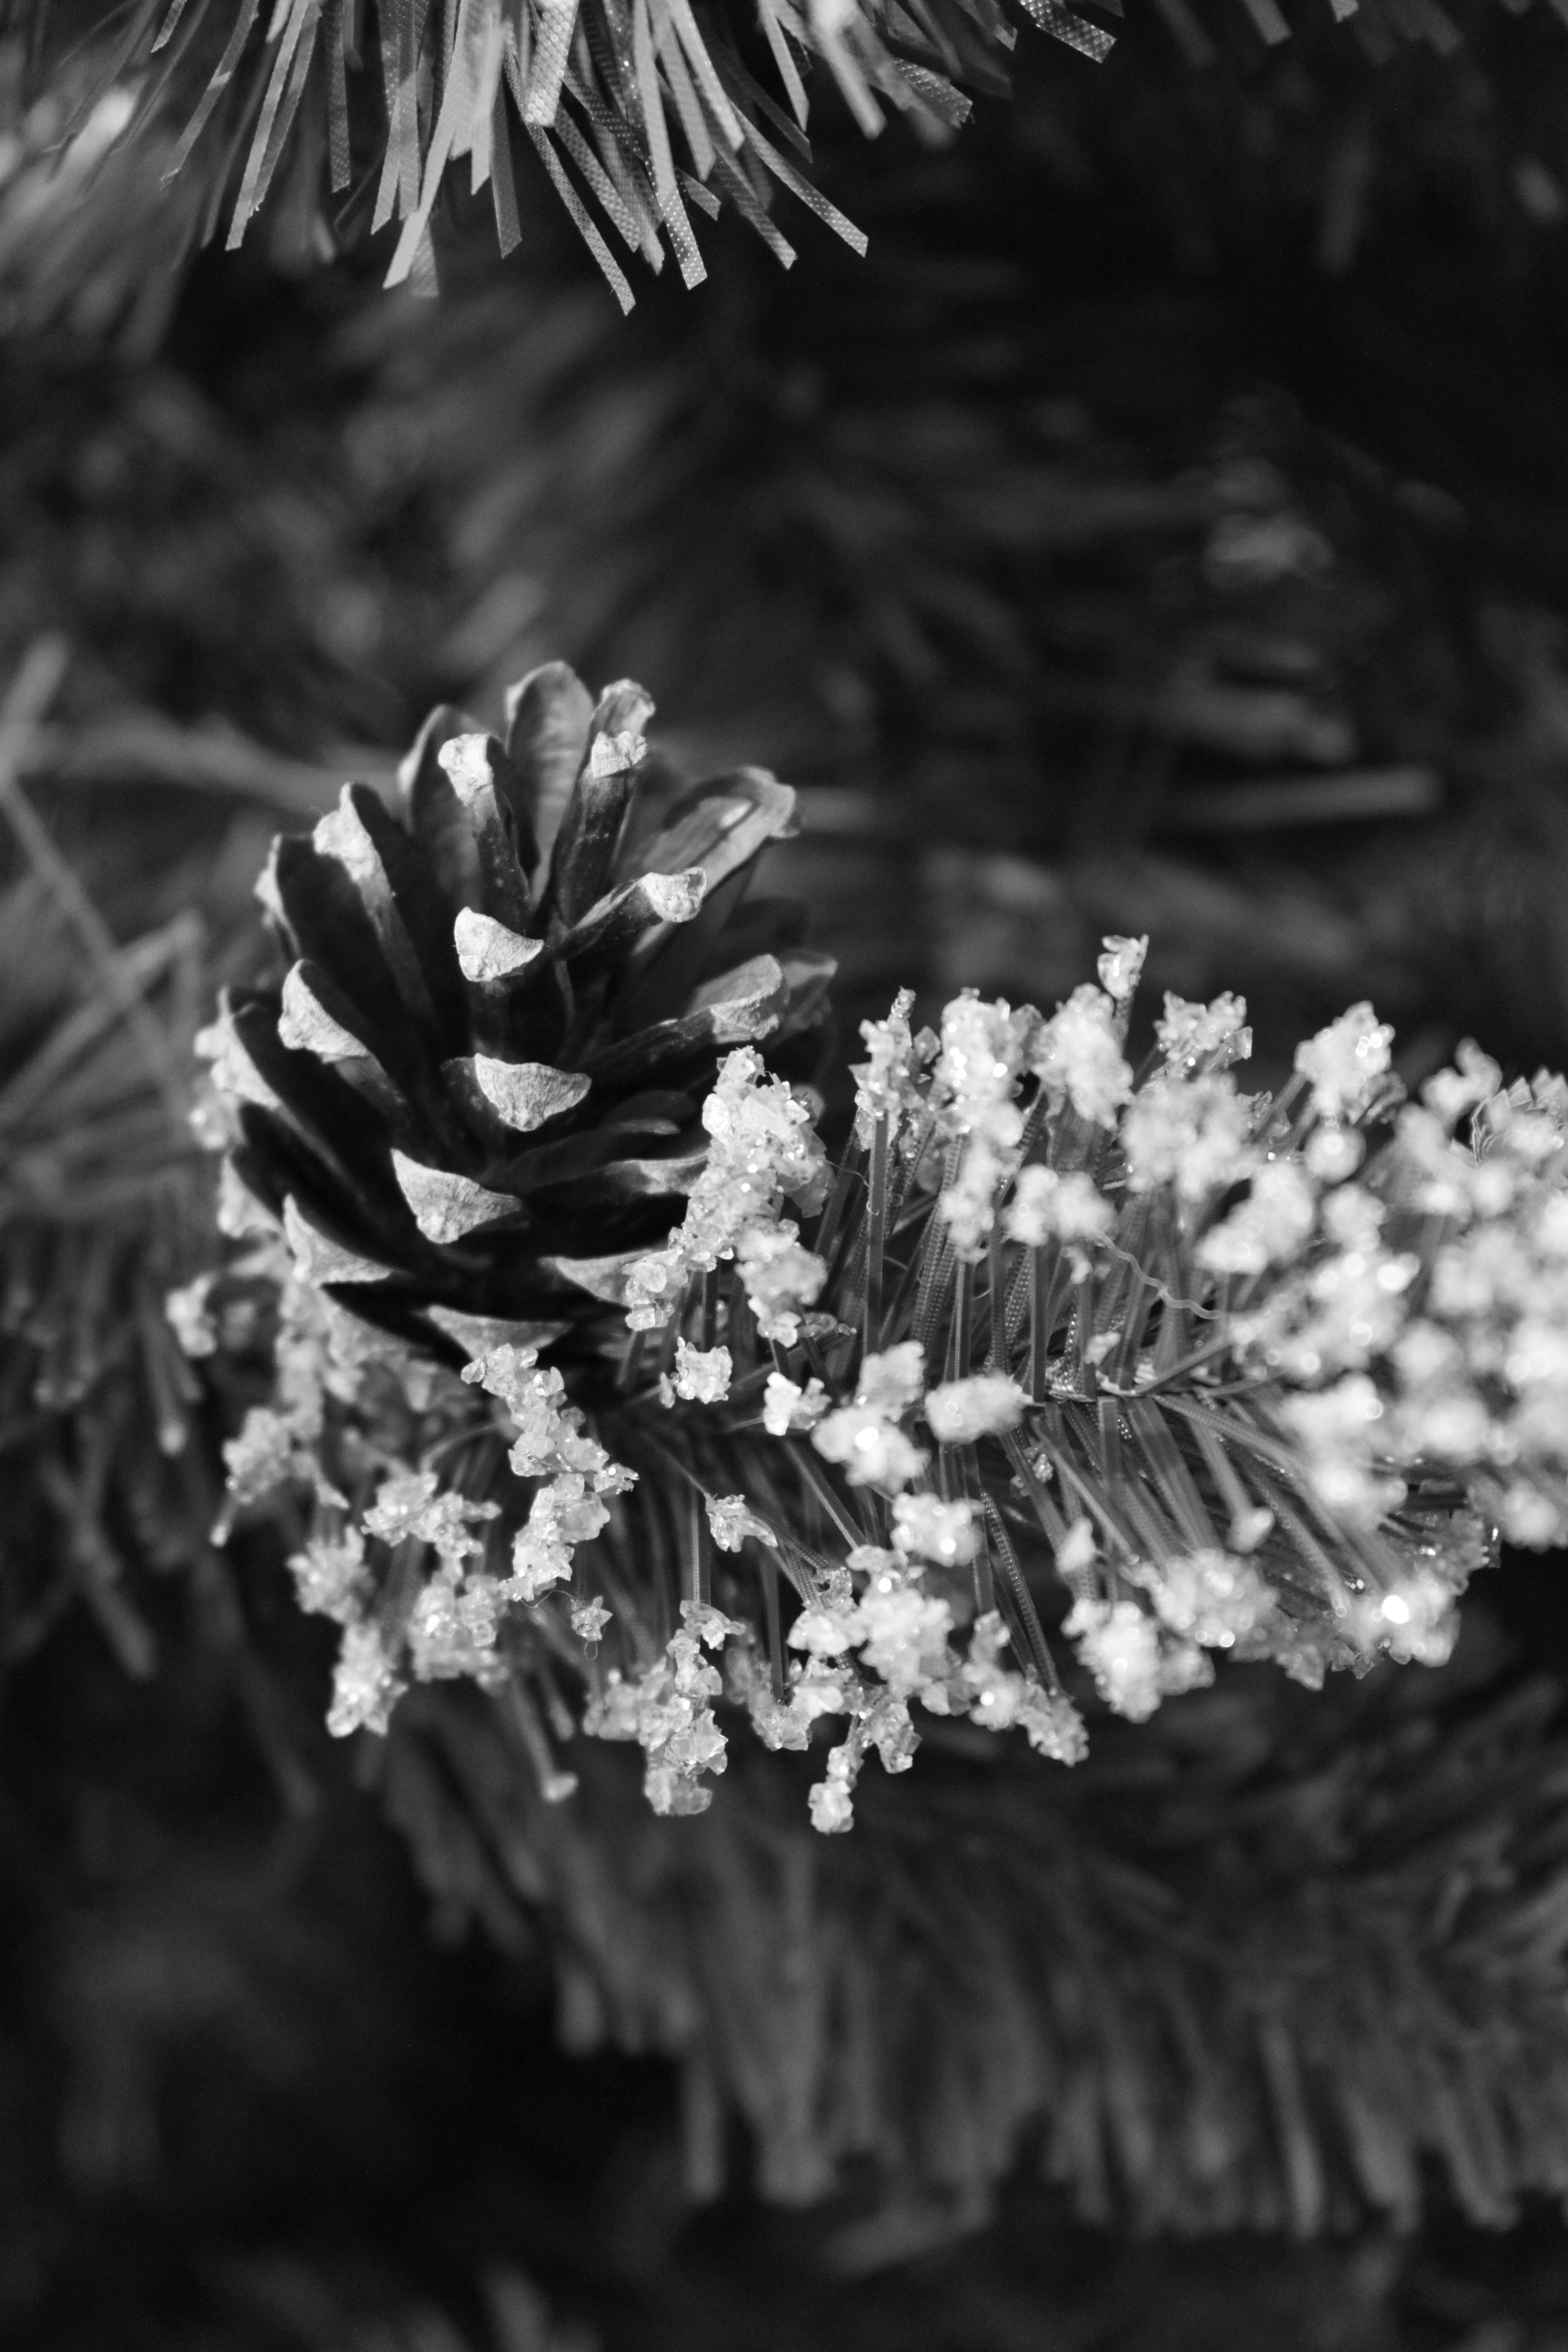
tree, nature, branch, blossom, black and white, plant, white, photography, leaf, flower, petal, frost, cone, botany, black, monochrome, christmas, flora, ornament, close up, sapling, macro photography, monochrome photography, woody plant, land plant